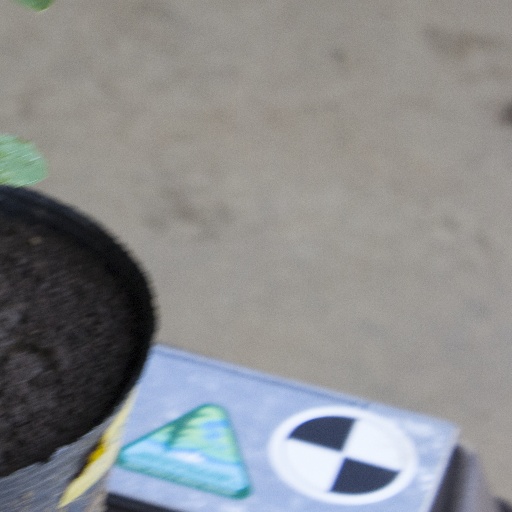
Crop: soybean